Dervent Heights

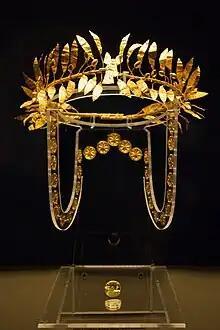
A golden wreath from the burial of a Thracian aristocrat between the villages of Zlatinitsa and Malomirovo, dated to the mid 4th century BC

Dervent Heights span 50 km from west to east and 45 km from north to south. Dervent Heights are situated between the Srem gorge of the river Tundzha in the west to the valleys of the rivers Popovska and Chengerligere in the east which separate them from the Strandzha mountain. To the north and the south the heights reach the plains of Elhovo and Edirne. The border between Bulgaria and Turkey follows the main crest of the heights.